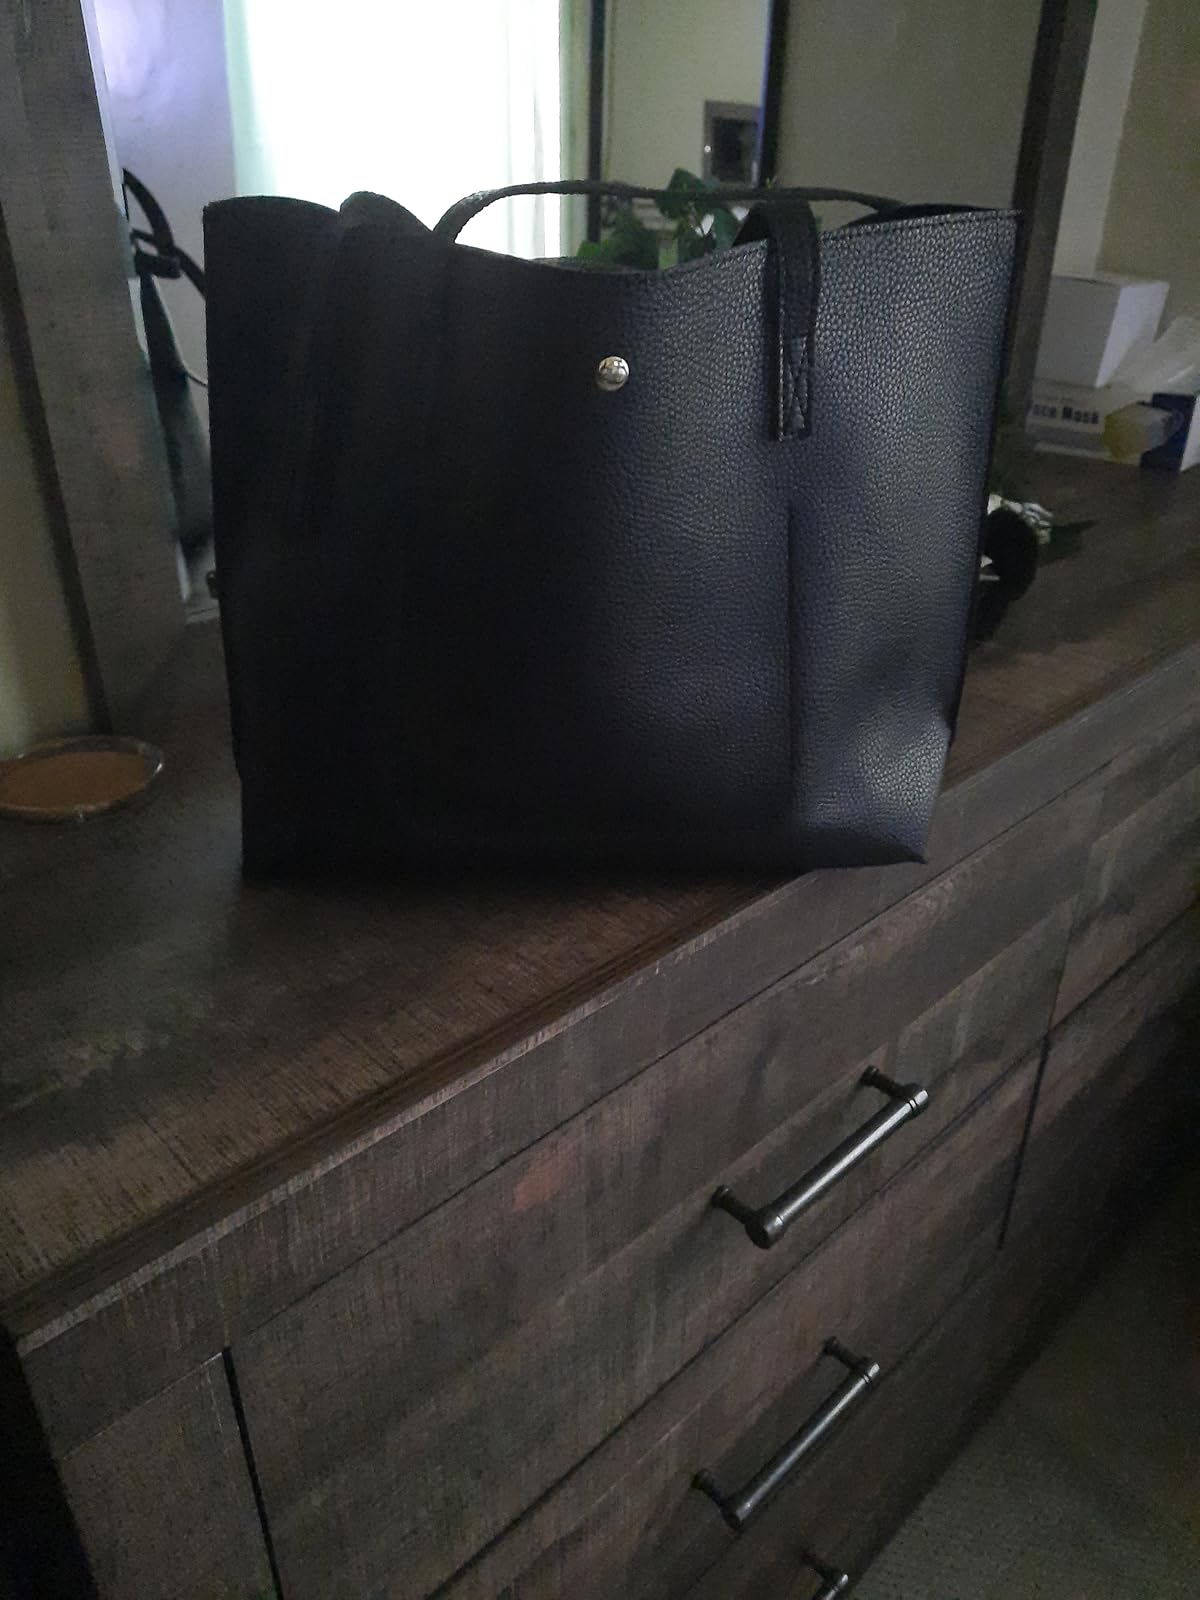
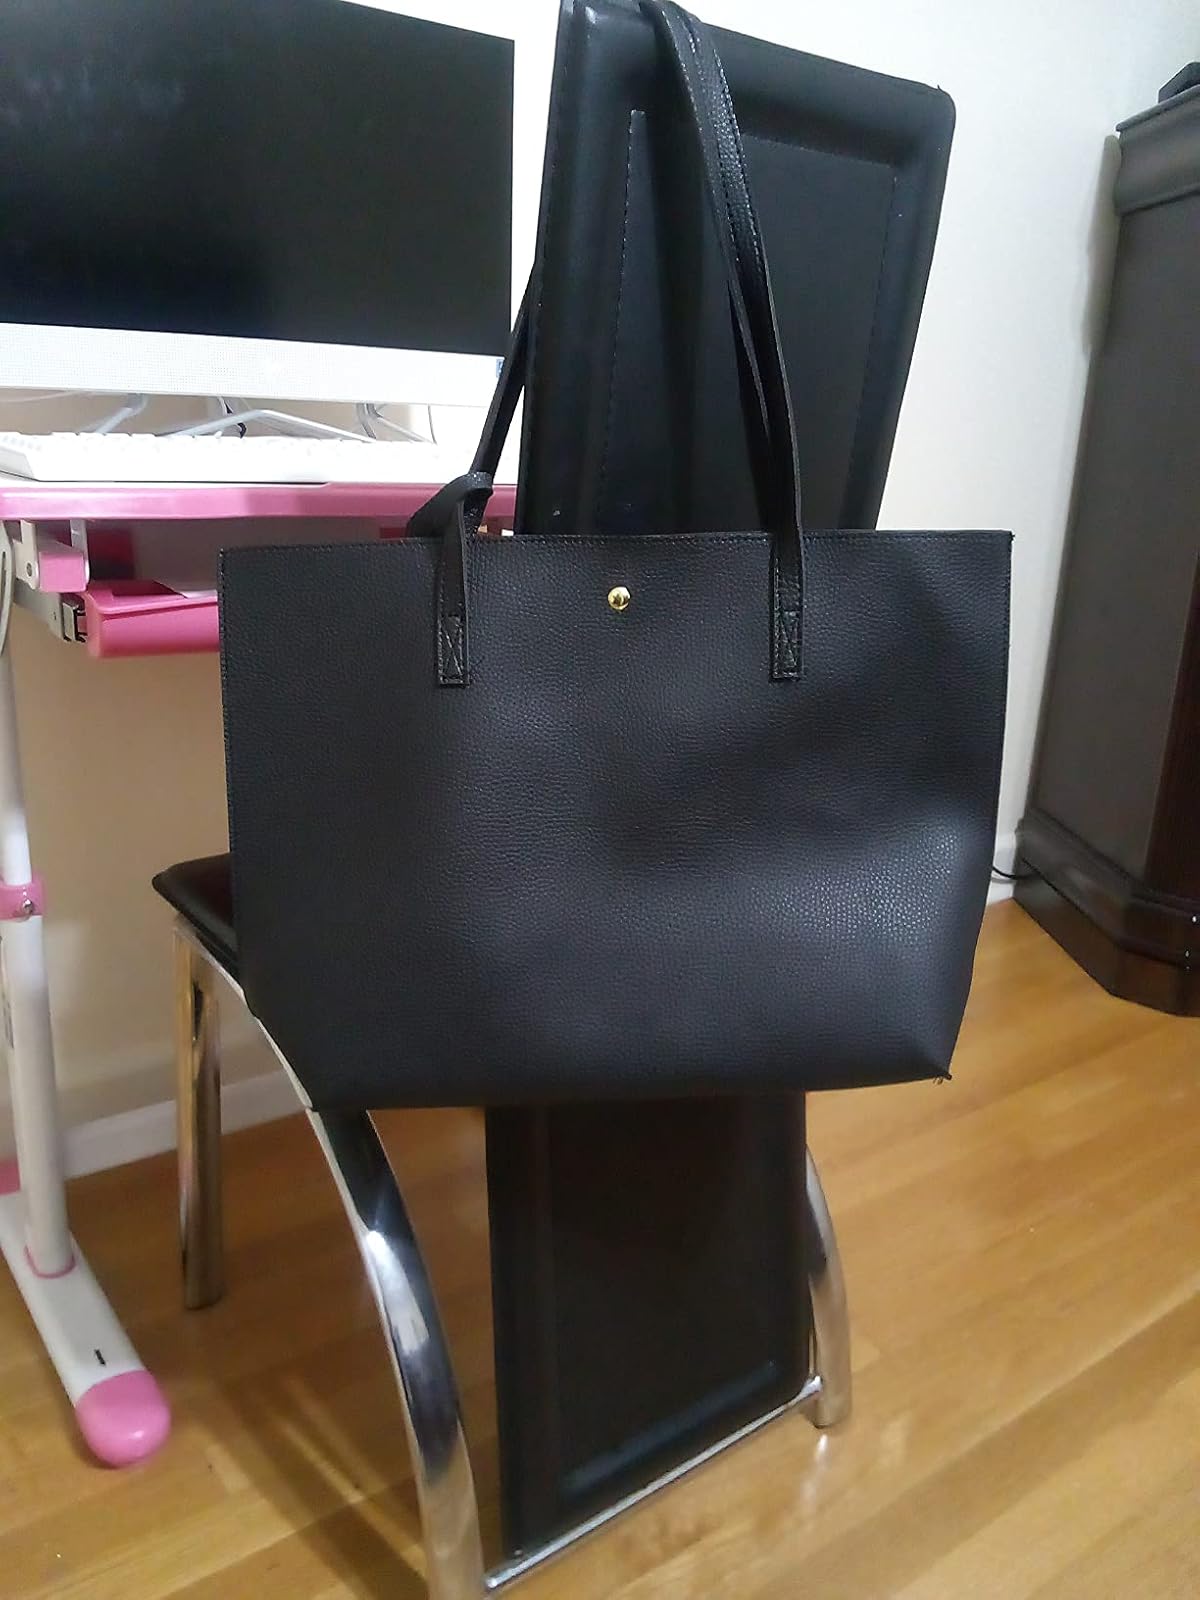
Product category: accessories_handbag
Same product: yes